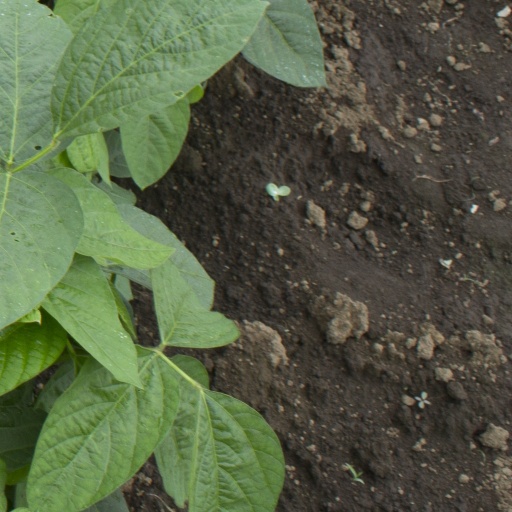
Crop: soybean